Battle of Noirmoutier (1794)

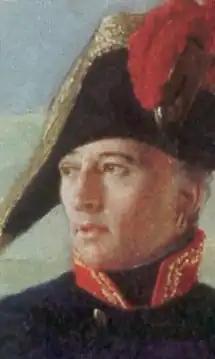
General Louis-Marie Turreau, oil on canvas by Louis Hersent, 1800, Musée Carnavalet, Paris.

The Republicans mobilised 5,000 men for the operation, but only 3,000 to 3,200 took part in the fighting on the island. "La Gazette de France" of 22 Nivôse Year II (11 January 1794) gave the precise strength of 3,112 men, made up of 322 men from a battalion of volunteers from the Meurthe, 460 men from the 109th infantry regiment, 400 men from the 11th battalion of the Orleans formation, 200 men from a detachment from the Bec d'Ambès, 68 men from a detachment from the Charente, 46 men from a detachment from Ille-et-Vilaine, 60 men from a detachment of the 77th infantry regiment, 420 men from the 57th infantry regiment, 146 men from the Grenadiers réunis, 201 men from a battalion of grenadiers from the Ardèche, 100 men from a battalion from the Marne, 153 riflemen from the Loire-Inférieure, the Deux-Sèvres, Challans, Beaulieu and Apremont, 386 men from the 39th infantry regiment and 150 men from the 3rd battalion of volunteers from Lot-et-Garonne.